Richard Milne

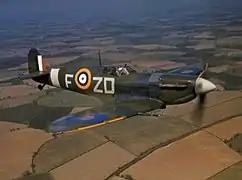
Milne at the controls of his Supermarine Spitfire fighter, 1942

Initially a flight commander with No. 92 Squadron, Milne was appointed acting squadron leader and became its commander in September. He probably destroyed a Bf 109 to the southwest of Saint-Omer on 27 September, also damaging a second Bf 109. On 13 October he was flying on his own at low altitude to Saint-Omer due to problems with his oxygen supply and encountered a Bf 109 which he was able to evade. He broke off his sortie and was on his return flight to the squadron's new airfield at Gravesend when he engaged and destroyed one Bf 109 and damaged a second. He was then attacked by two more Bf 109s but managed to shoot down one of these, which collided with the other Bf 109 causing it to crash as well. A few days later he was rested with a brief posting to the Middle East as part of a mission to advise on tactics and strategy in the Western Desert campaign. Milne was awarded a Bar to his DFC in November. The published citation read: